Anglicanism

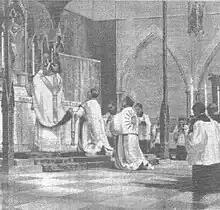
An eastward-facing Solemn High Mass, a Catholic liturgical phenomenon which reemerged in Anglicanism following the Catholic Revival of the 19th century

For high-church Anglicans, doctrine is neither established by a magisterium, nor derived from the theology of an eponymous founder (such as Calvinism), nor summed up in a confession of faith beyond the ecumenical creeds, such as the Lutheran Book of Concord. For them, the earliest Anglican theological documents are its prayer books, which they see as the products of profound theological reflection, compromise, and synthesis. They emphasise the "Book of Common Prayer" as a key expression of Anglican doctrine. The principle of looking to the prayer books as a guide to the parameters of belief and practice is called by the Latin name "lex orandi, lex credendi" ("the law of prayer is the law of belief").